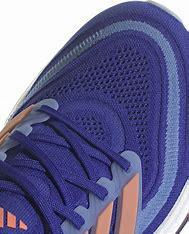
Brand: Adidas
Model: Ultraboost Light Lauf